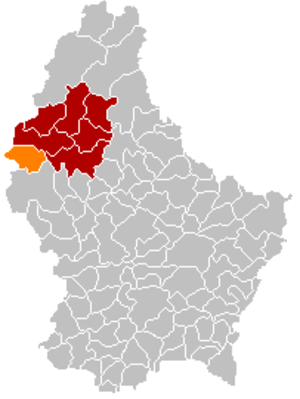
Boulaide
Boulaides placering i Luxembourg
Boulaide er en kommune og et byområde i Luxembourg. Kommunen, som har et areal på 32,13 km², ligger i kantonen Wiltz i distriktet Diekirch. I 2005 havde kommunen 817 indbyggere.